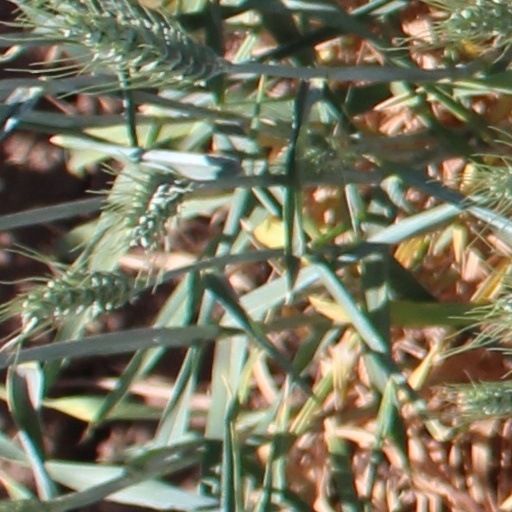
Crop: wheat